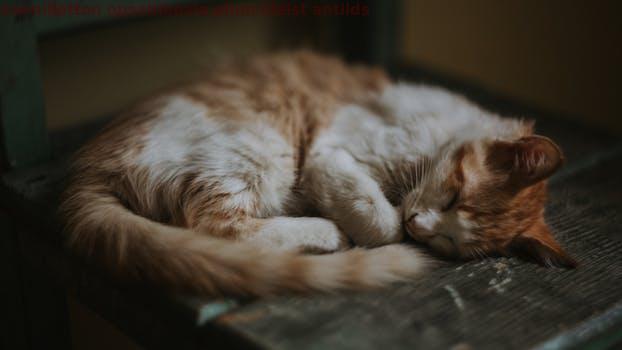
Label: Watermark